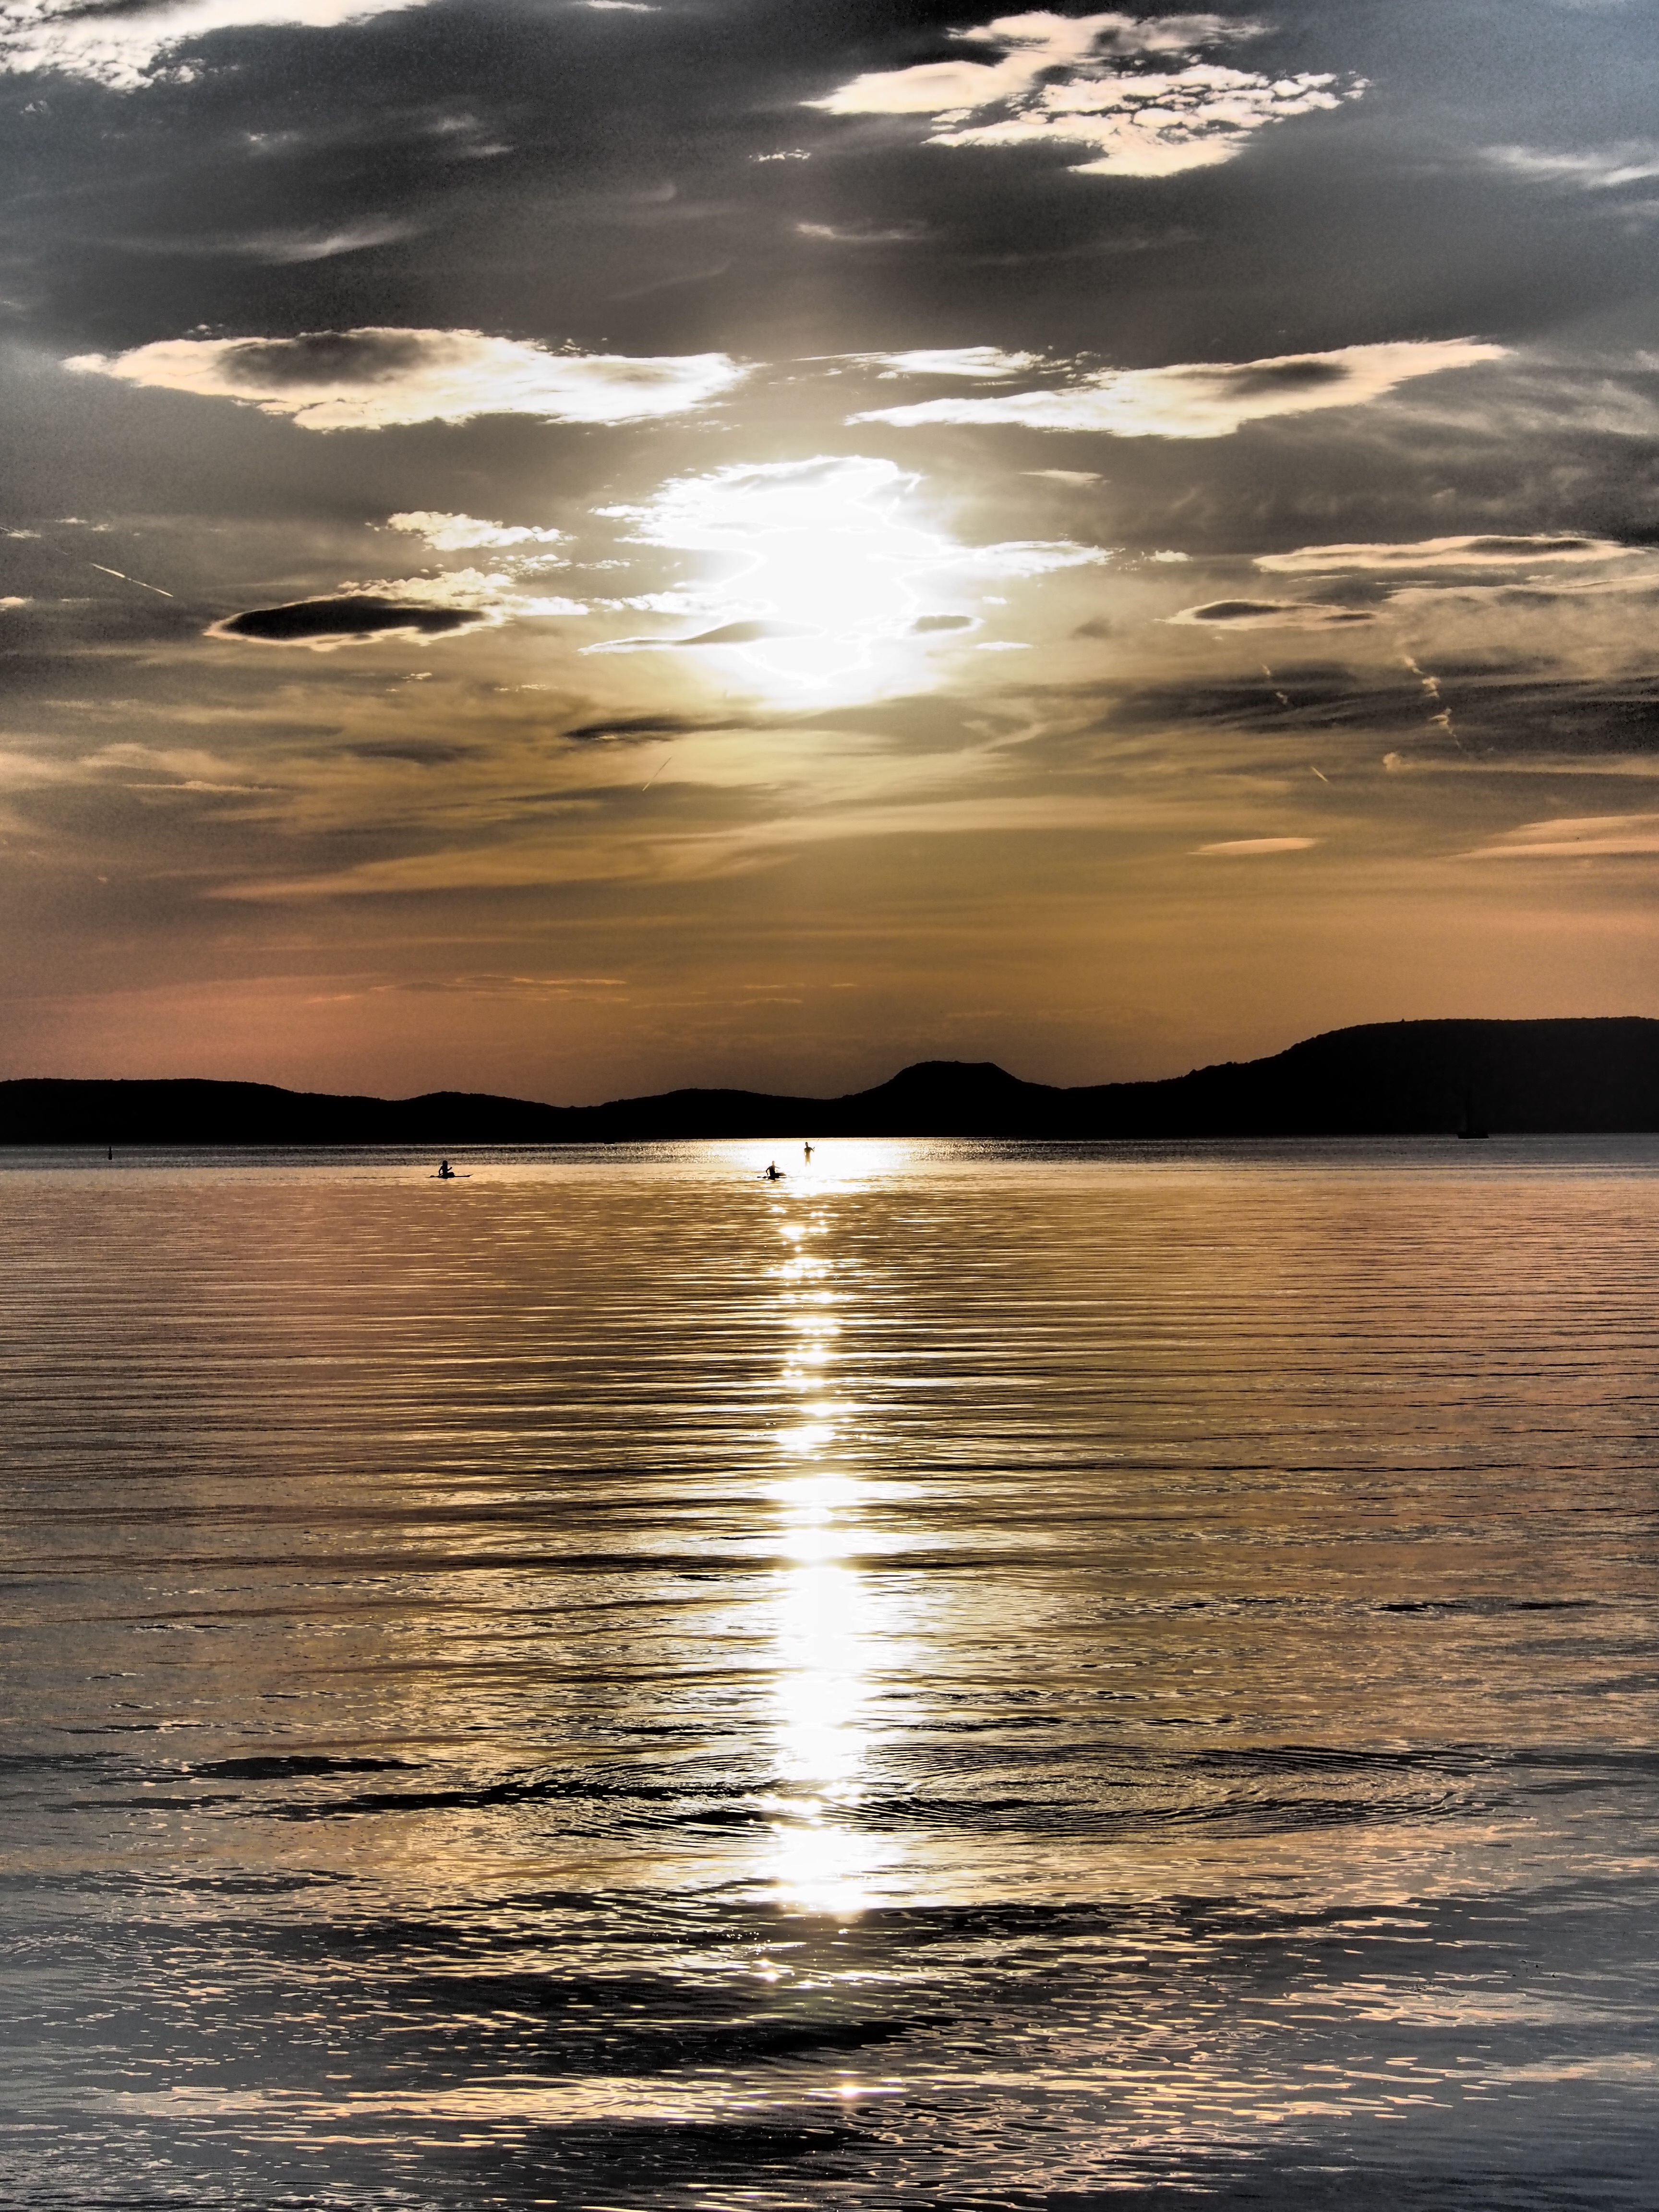
landscape, sea, water, nature, ocean, horizon, cloud, sky, sun, sunrise, sunset, sunlight, morning, shore, wave, lake, dawn, atmosphere, river, dusk, evening, reflection, calm, reservoir, lakeside, lights, clouds, loch, afterglow, lake balaton, meteorological phenomenon, computer wallpaper